Amtrak

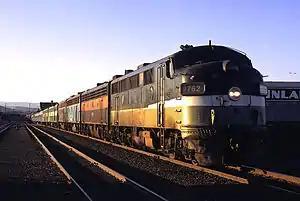
The "North Coast Hiawatha" near Yakima, Washington, in July 1971, an example of early Amtrak "rainbow" consists, made up of equipment still painted in the colors of various railroads

Amtrak began operations on May 1, 1971. Amtrak received no rail tracks or rights-of-way at its inception. All of Amtrak's routes were continuations of prior service, although Amtrak pruned about half the passenger rail network. Of the 366 train routes that operated previously, Amtrak continued only 184. Several major corridors became freight-only, including the ex-New York Central Railroad's Water Level Route from New York to Ohio and Grand Trunk Western Railroad's Chicago to Detroit route. The reduced passenger train schedules created confusion amongst staff. At some stations, Amtrak service was available only late at night or early in the morning, prompting complaints from passengers. Disputes with freight railroads over track usage caused some services to be rerouted, temporarily cancelled, or replaced with buses. On the other hand, the creation of the Los Angeles–Seattle "Coast Starlight" from three formerly separate train routes was an immediate success, resulting in an increase to daily service by 1973.